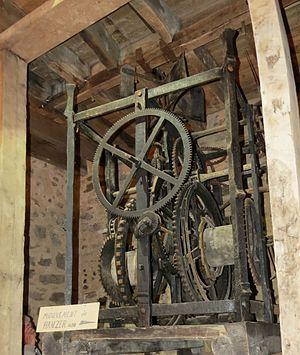
Mouvement de l'horloge de 1498, présenté au rez de chaussée de la Tour de l'Horloge
Le beffroi dit Tour de l'Horloge de Dinan, est une tour construite à la fin du XVᵉ siècle, située rue de l'Horloge à Dinan dans le département des Côtes-d'Armor en Bretagne